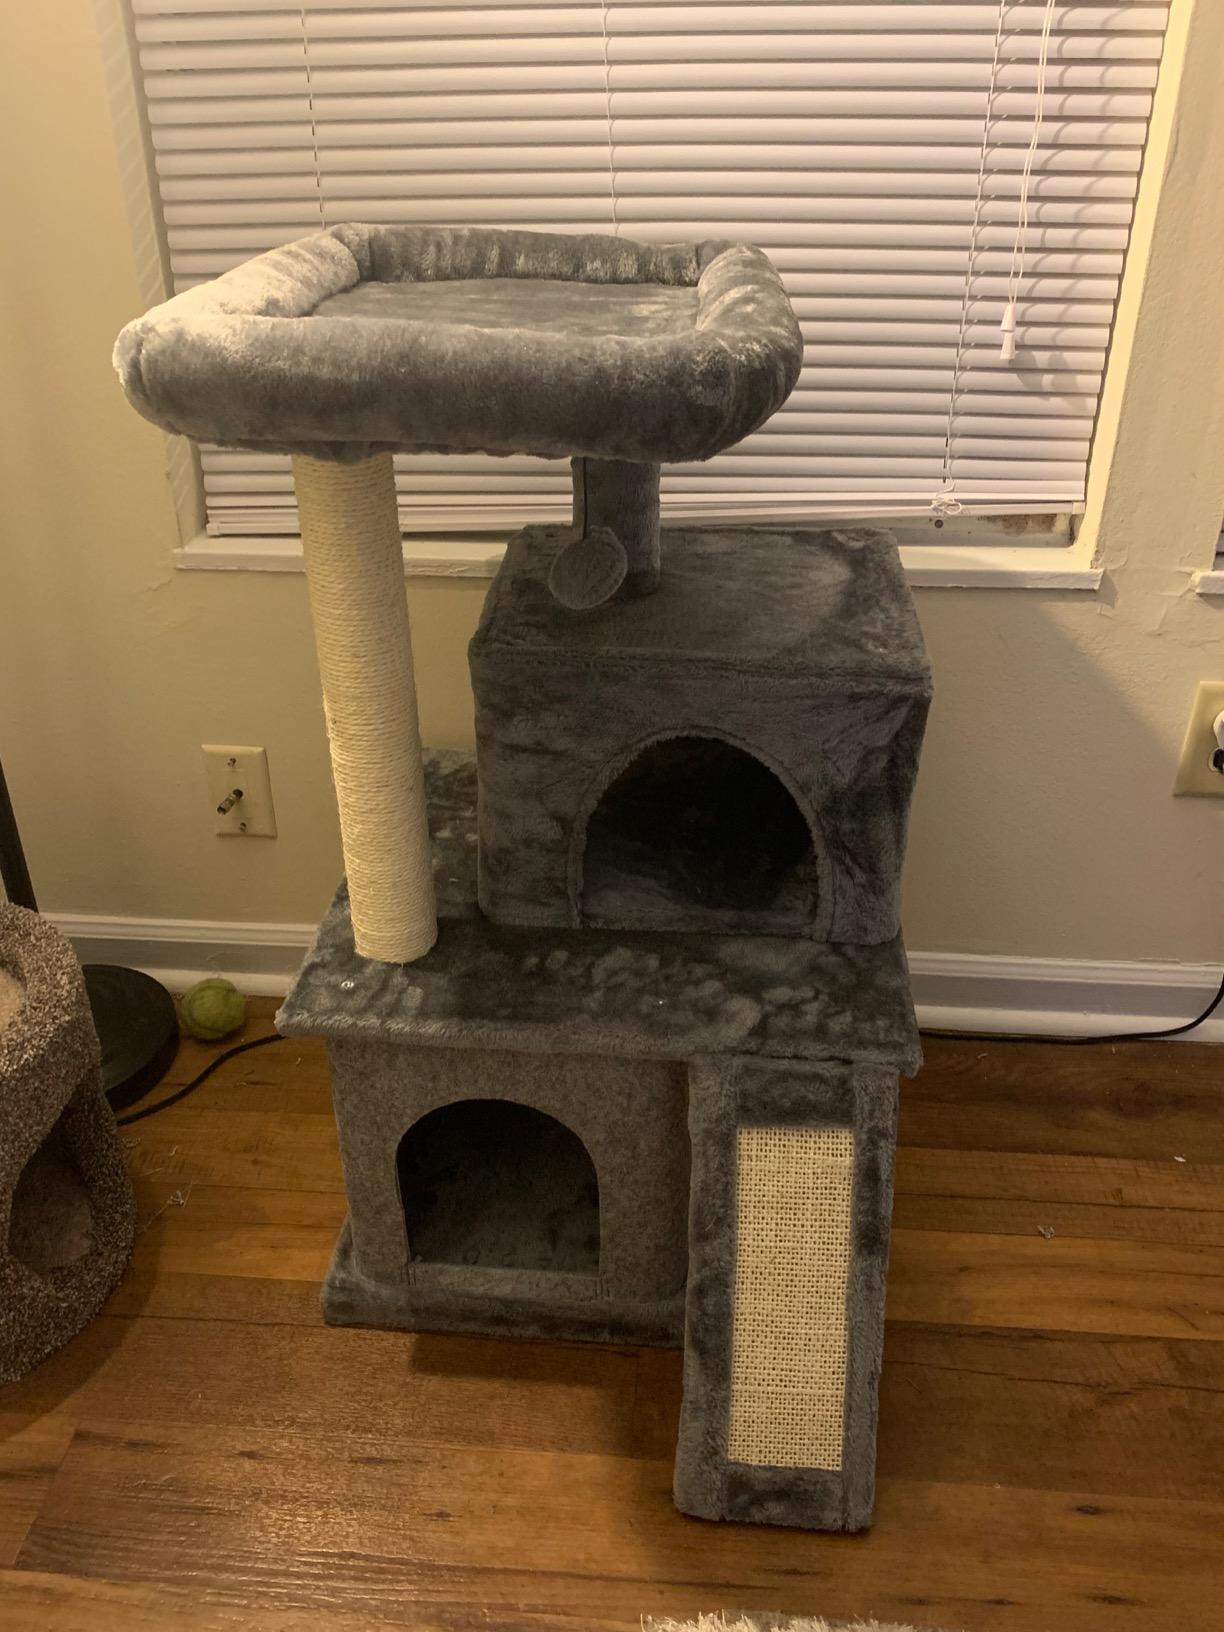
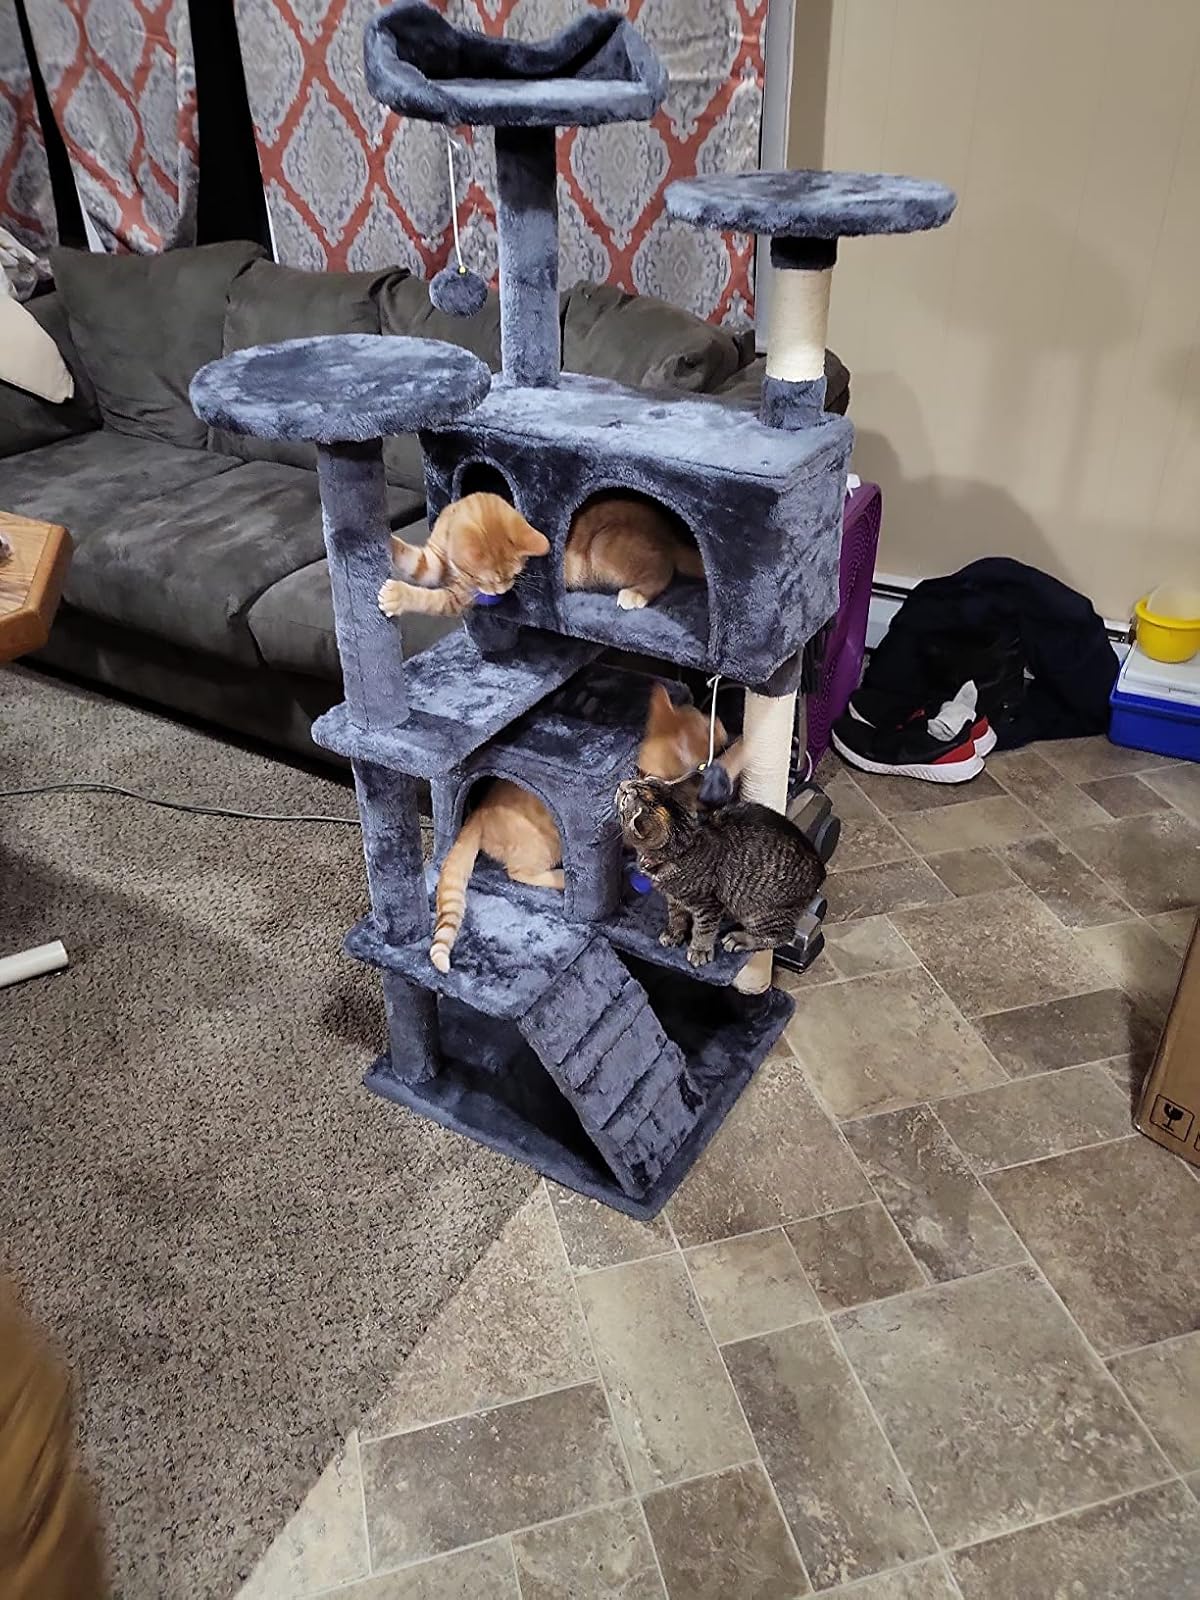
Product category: items_cat tree
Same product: no